Grachtengordel

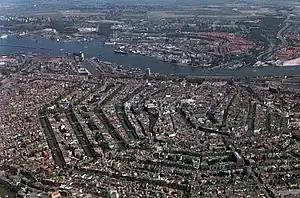
Overview of the Amsterdam Grachtengordel with the river IJ near the top.

The Grachtengordel, known in English as the Canal District, is a neighborhood in Amsterdam, Netherlands located in the Centrum district. The seventeenth-century canals of Amsterdam, located in the center of Amsterdam, were added to the UNESCO World Heritage List in August 2010. The Amsterdam Canal District consists of the area around the city's four main canals: the Singel, the Herengracht, the Keizersgracht, and the Prinsengracht. From the Brouwersgracht, the canals are generally parallel with one another, leading gradually southeast into the Amstel river.